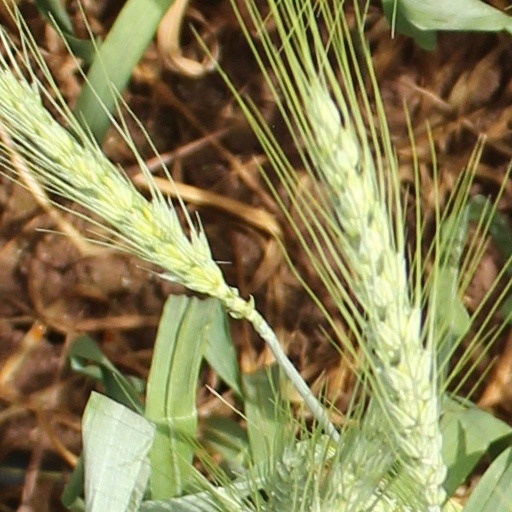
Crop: wheat